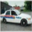
Label: automobile